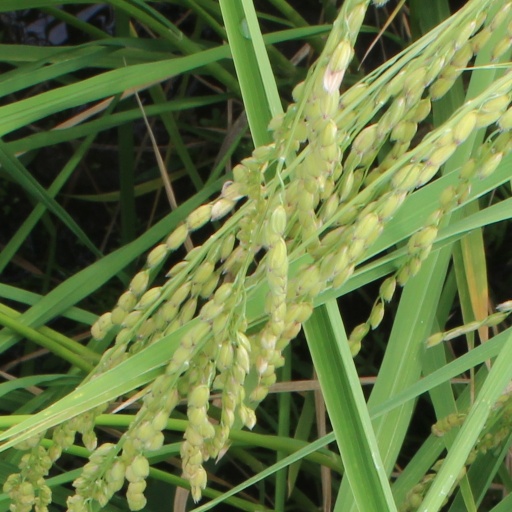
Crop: rice